Newtown area graffiti and street art

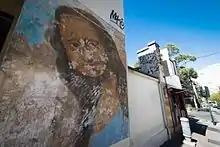
Andrew Aiken: "Mona" Mural Erskinville Road, Newtown, c1990.

Many of the biggest and best-known large-scale murals painted in Newtown in the early 1990s were created by a group of mural artists called "Unmitigated Audacity Productions (UAP)". This group included Sydney mural artists, Matthew Peet (aka "Mistery" and member of hip-hop group, Brethren), Juilee Pryor, and New Zealand-born artist, Andrew Aiken.